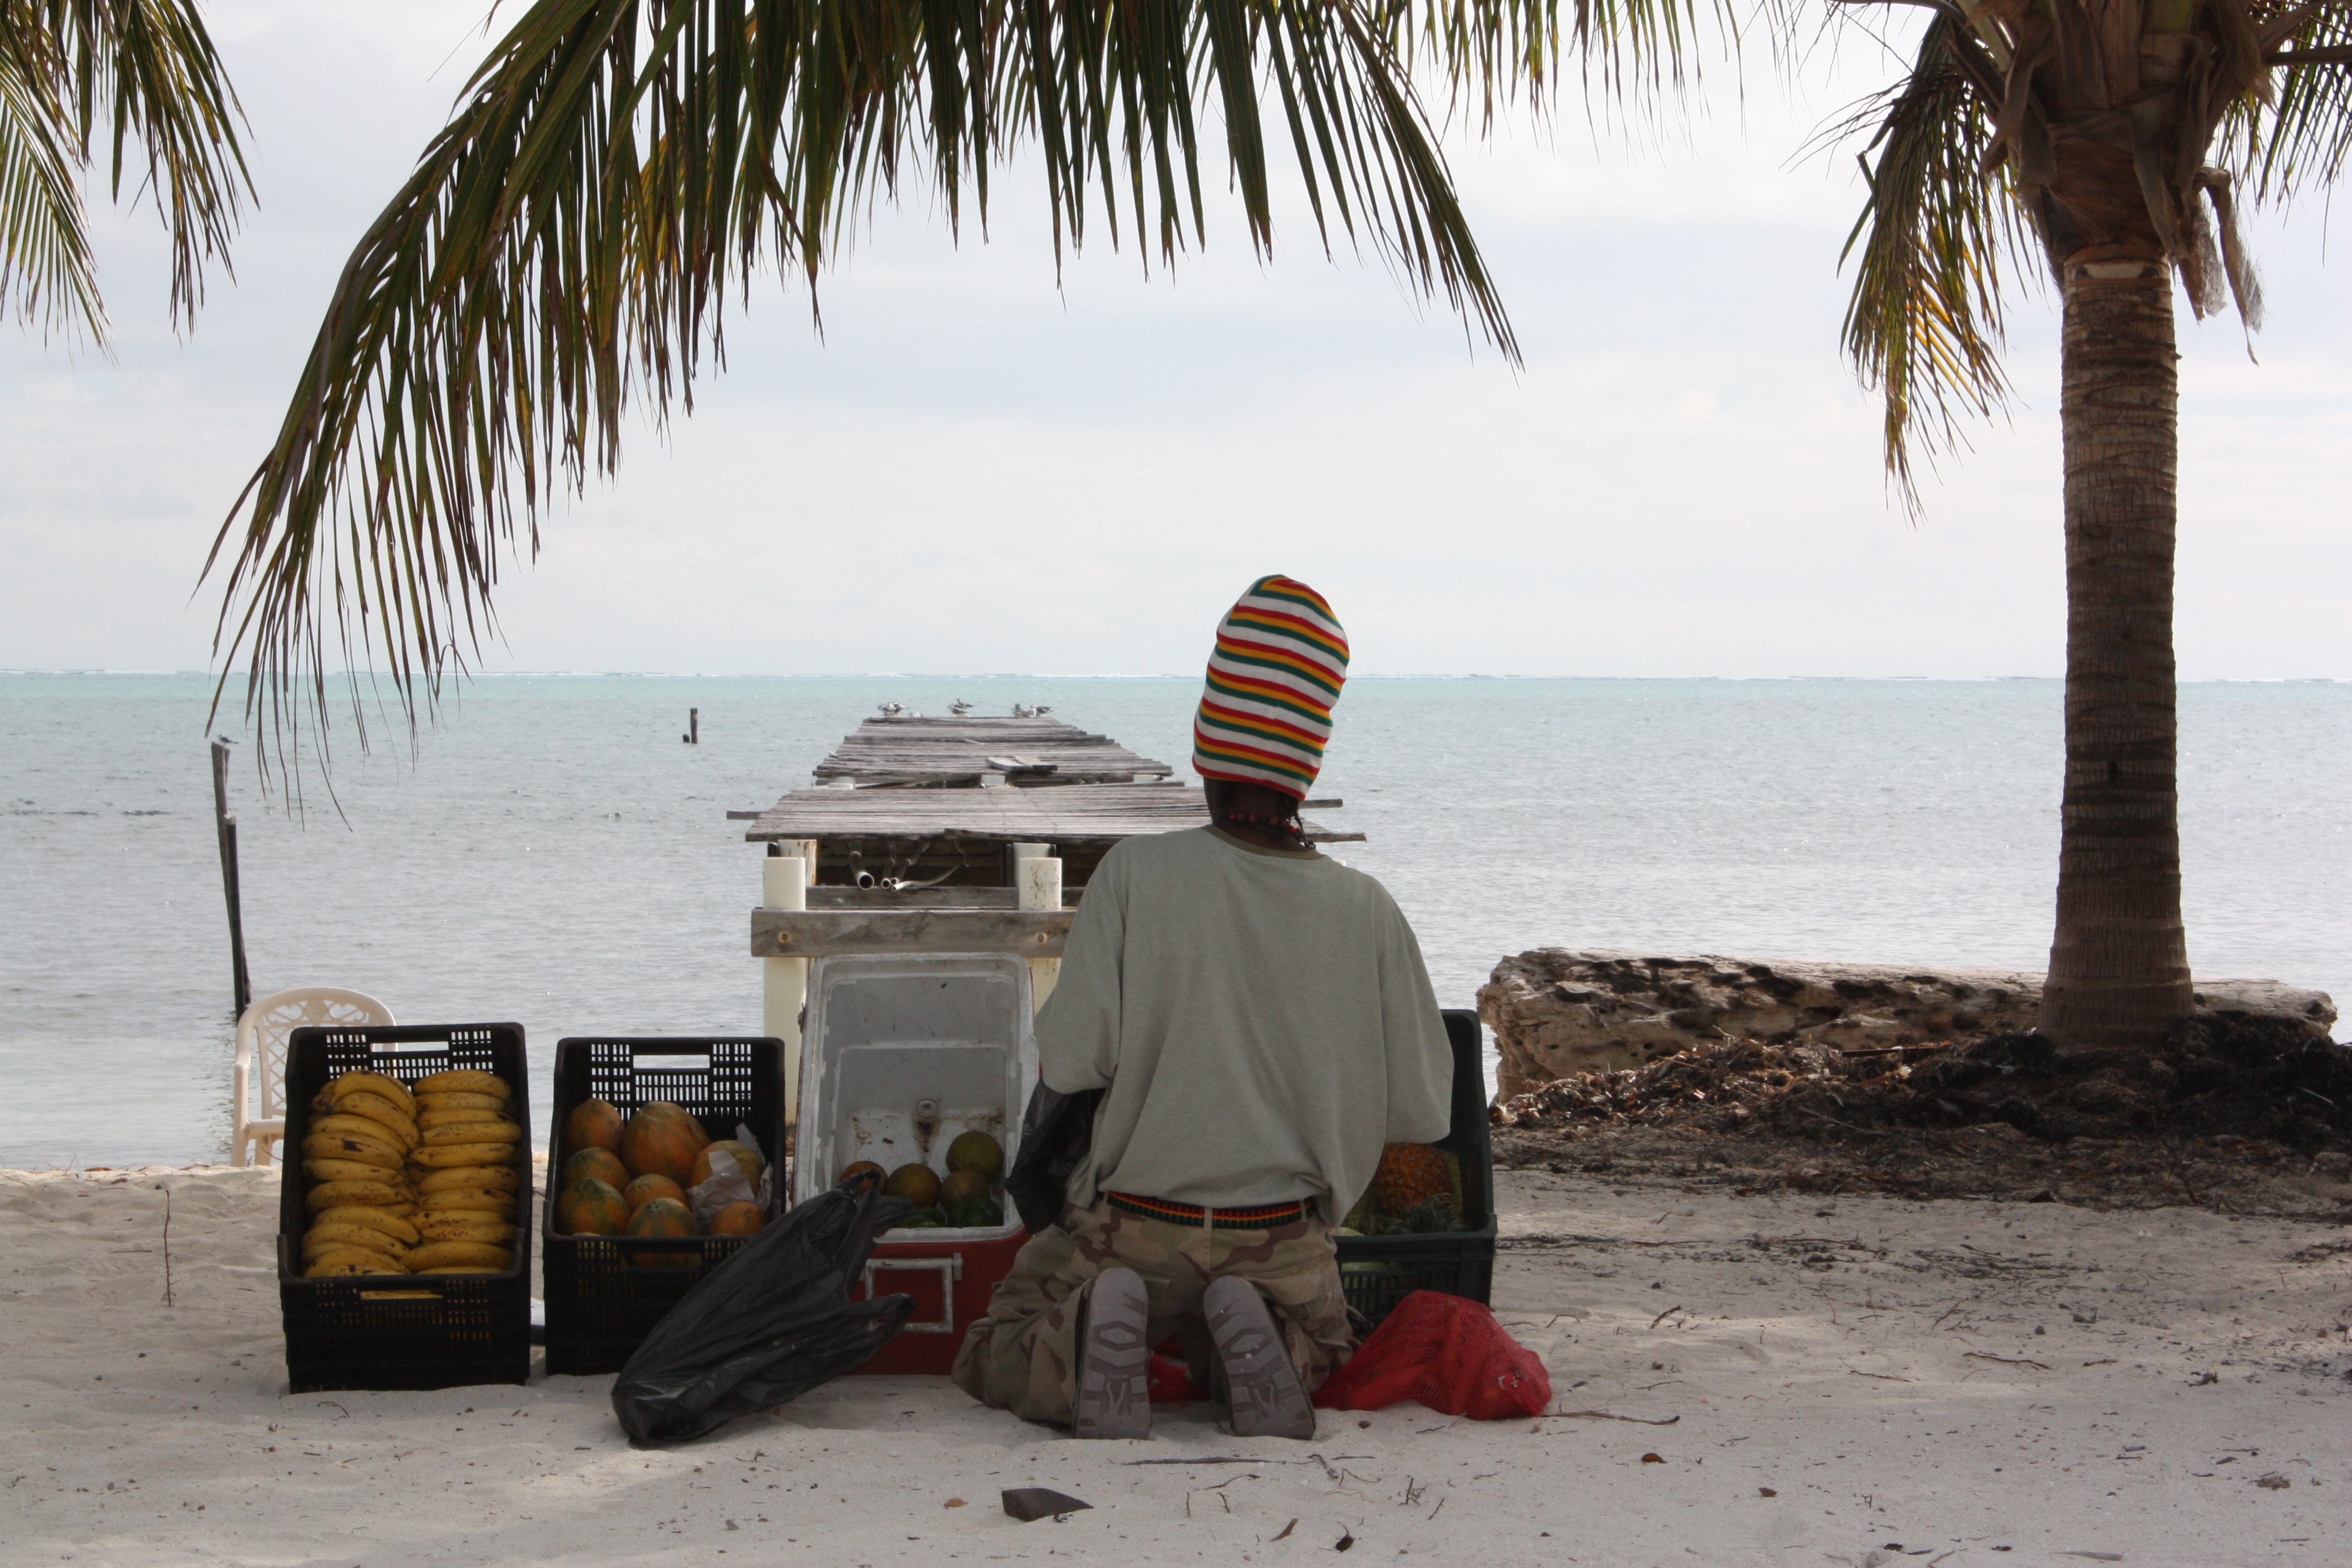
beach, sea, coast, sand, ocean, vacation, travel, body of water, temple, belize, belizean, arecales